Hadley–Apennine

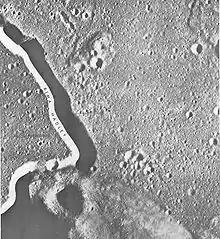
Orbital photo of Hadley-Apennine with Apollo 15 traverses labeled

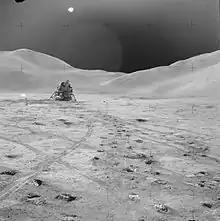
The Lunar Module "Falcon" backdropped by the Swann Range of the Montes Apenninus

Hadley–Apennine is located west of the Montes Apenninus and east of Hadley Rille. The Apennine mountains form a escarpment that rises higher above the Hadley plain than the Himalayan front above the plains of India and Nepal. Hadley Rille (also referred to as Rima Hadley) is located to the west of the Apollo 15 landing site and was the subject of substantial investigation during that mission. The feature, named from nearby Mons Hadley, is a channel that was likely formed by volcanic processes earlier in the history of the Moon.